Samuel Woodworth

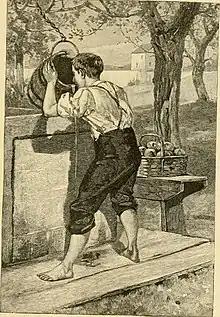
Illustration for "The Old Oaken Bucket", 1882

In 1826 the poem was set to music by George Kiallmark and by the early 20th Century it became one of America's most popular songs. It was recorded in 1899 by The Haydn Quartet, a famous barbershop quartet, and was released on Berliner Gramophone.